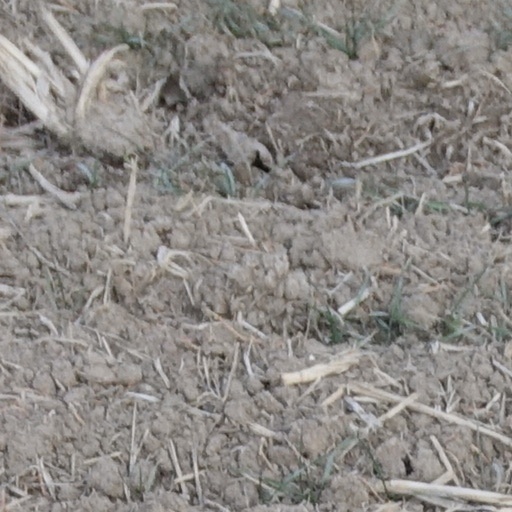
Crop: wheat